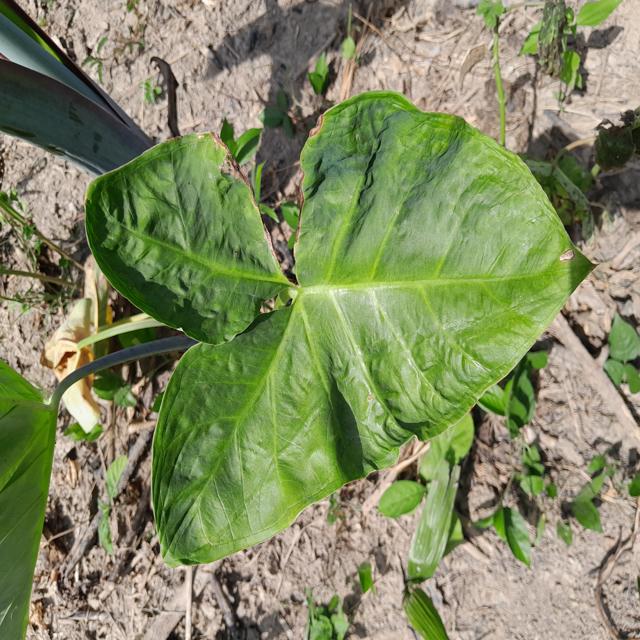
Label: Early_Blight